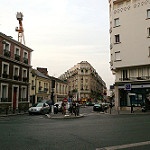
Label: buildings